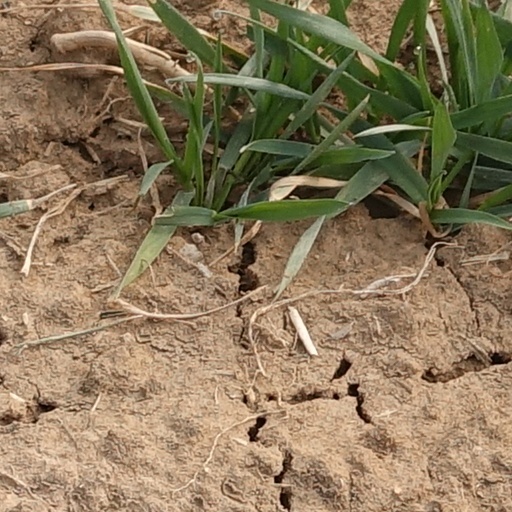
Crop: wheat